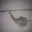
Label: ray